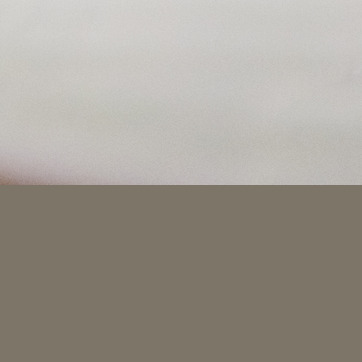
Material: ceramic